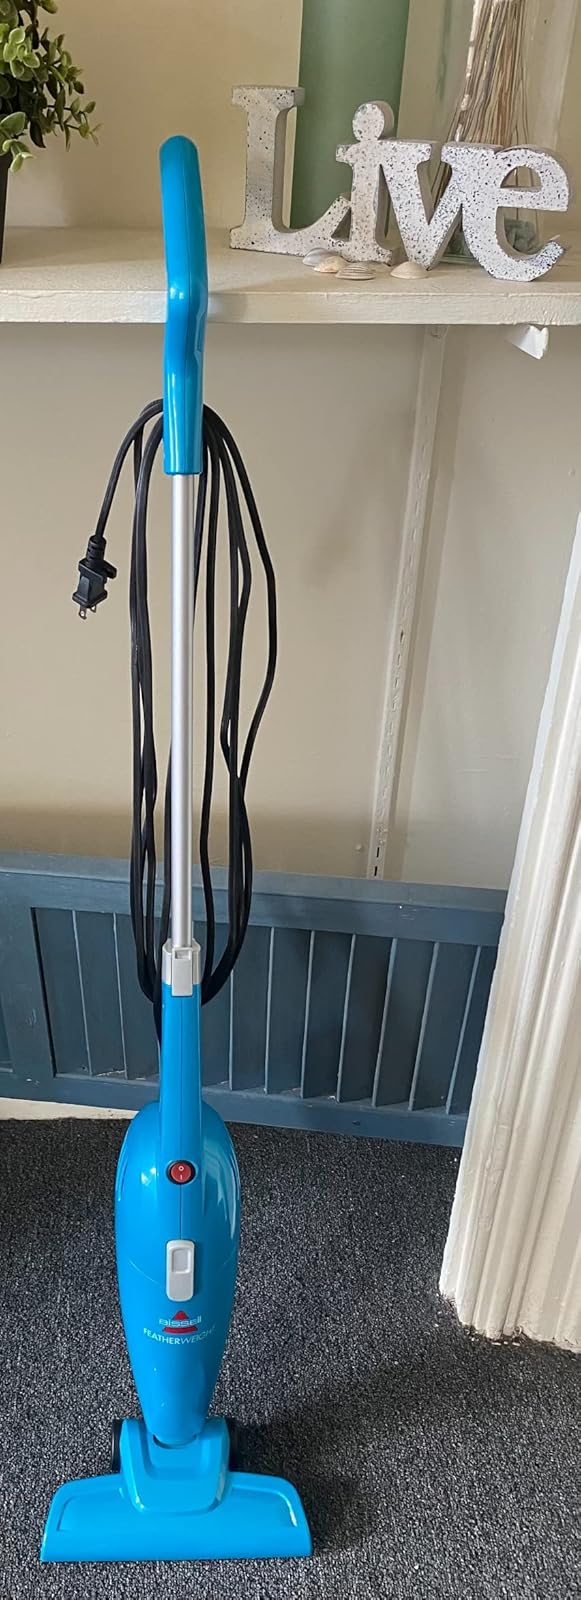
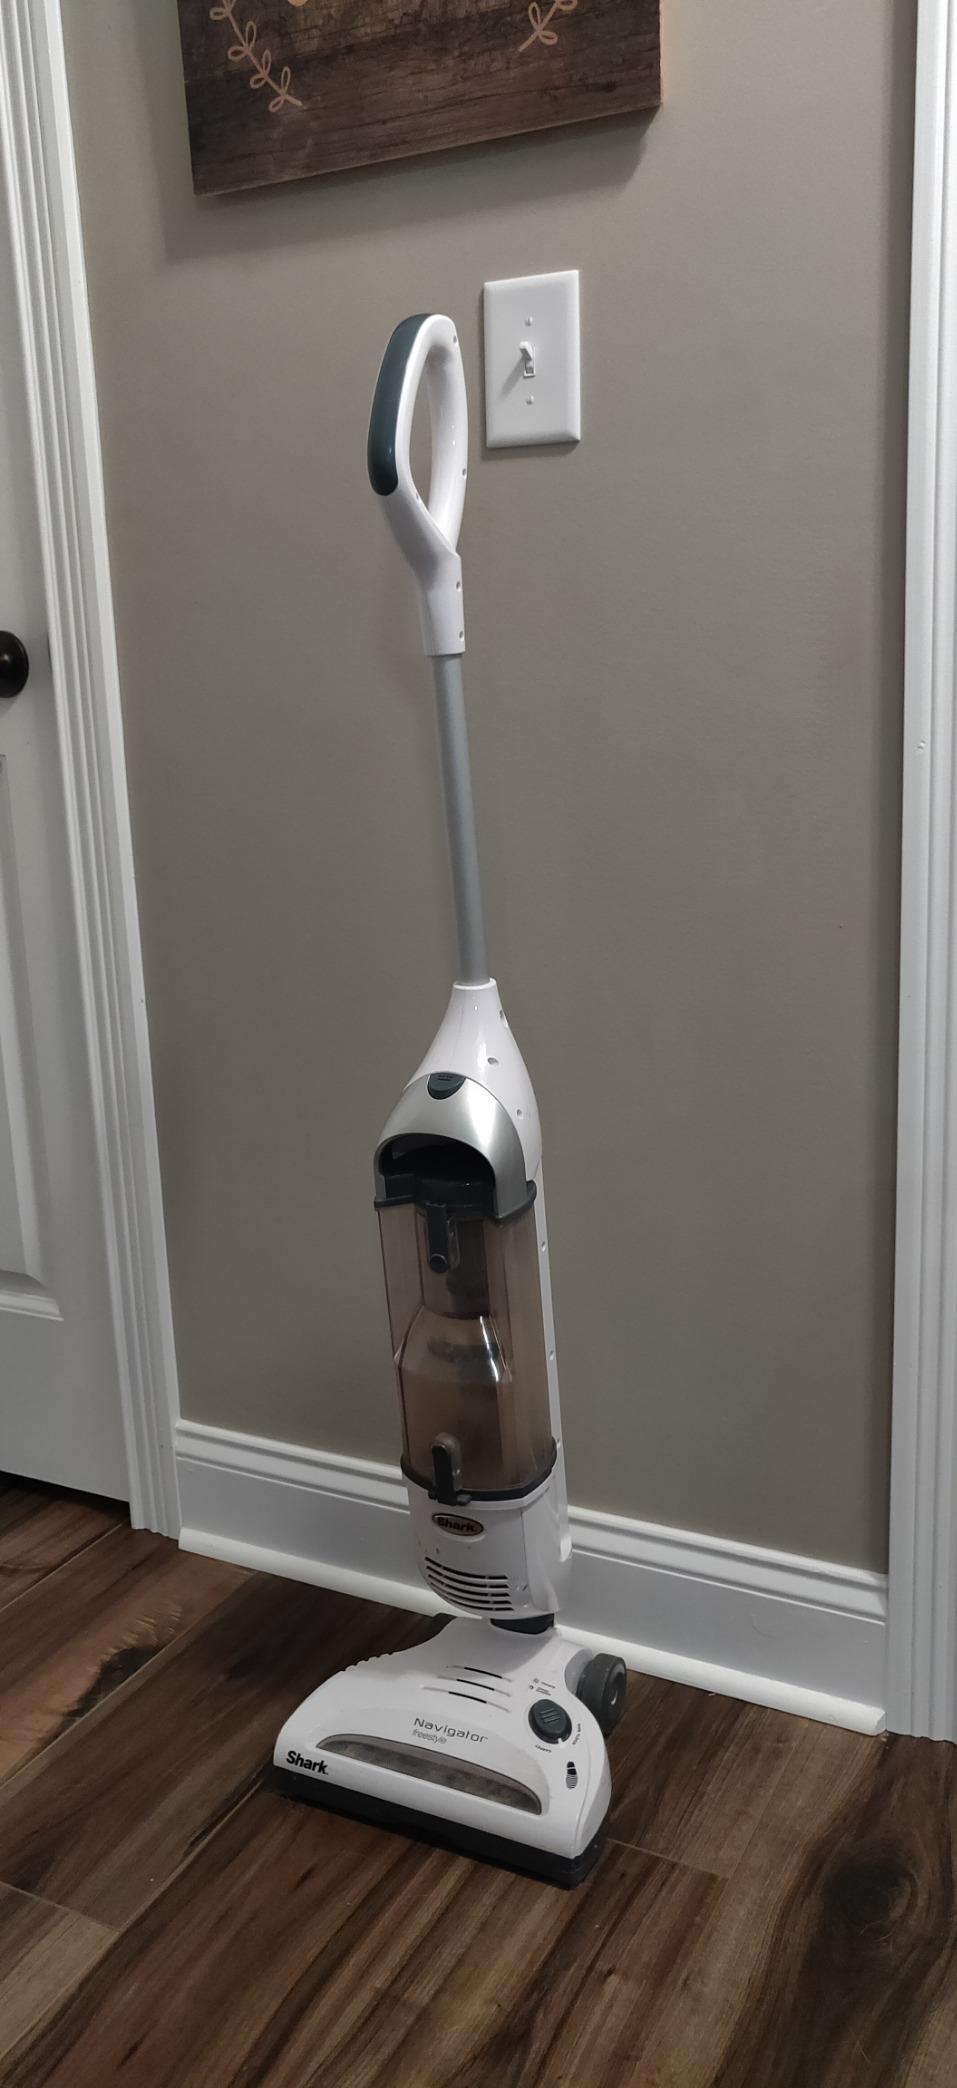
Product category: items_vacuum
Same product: no